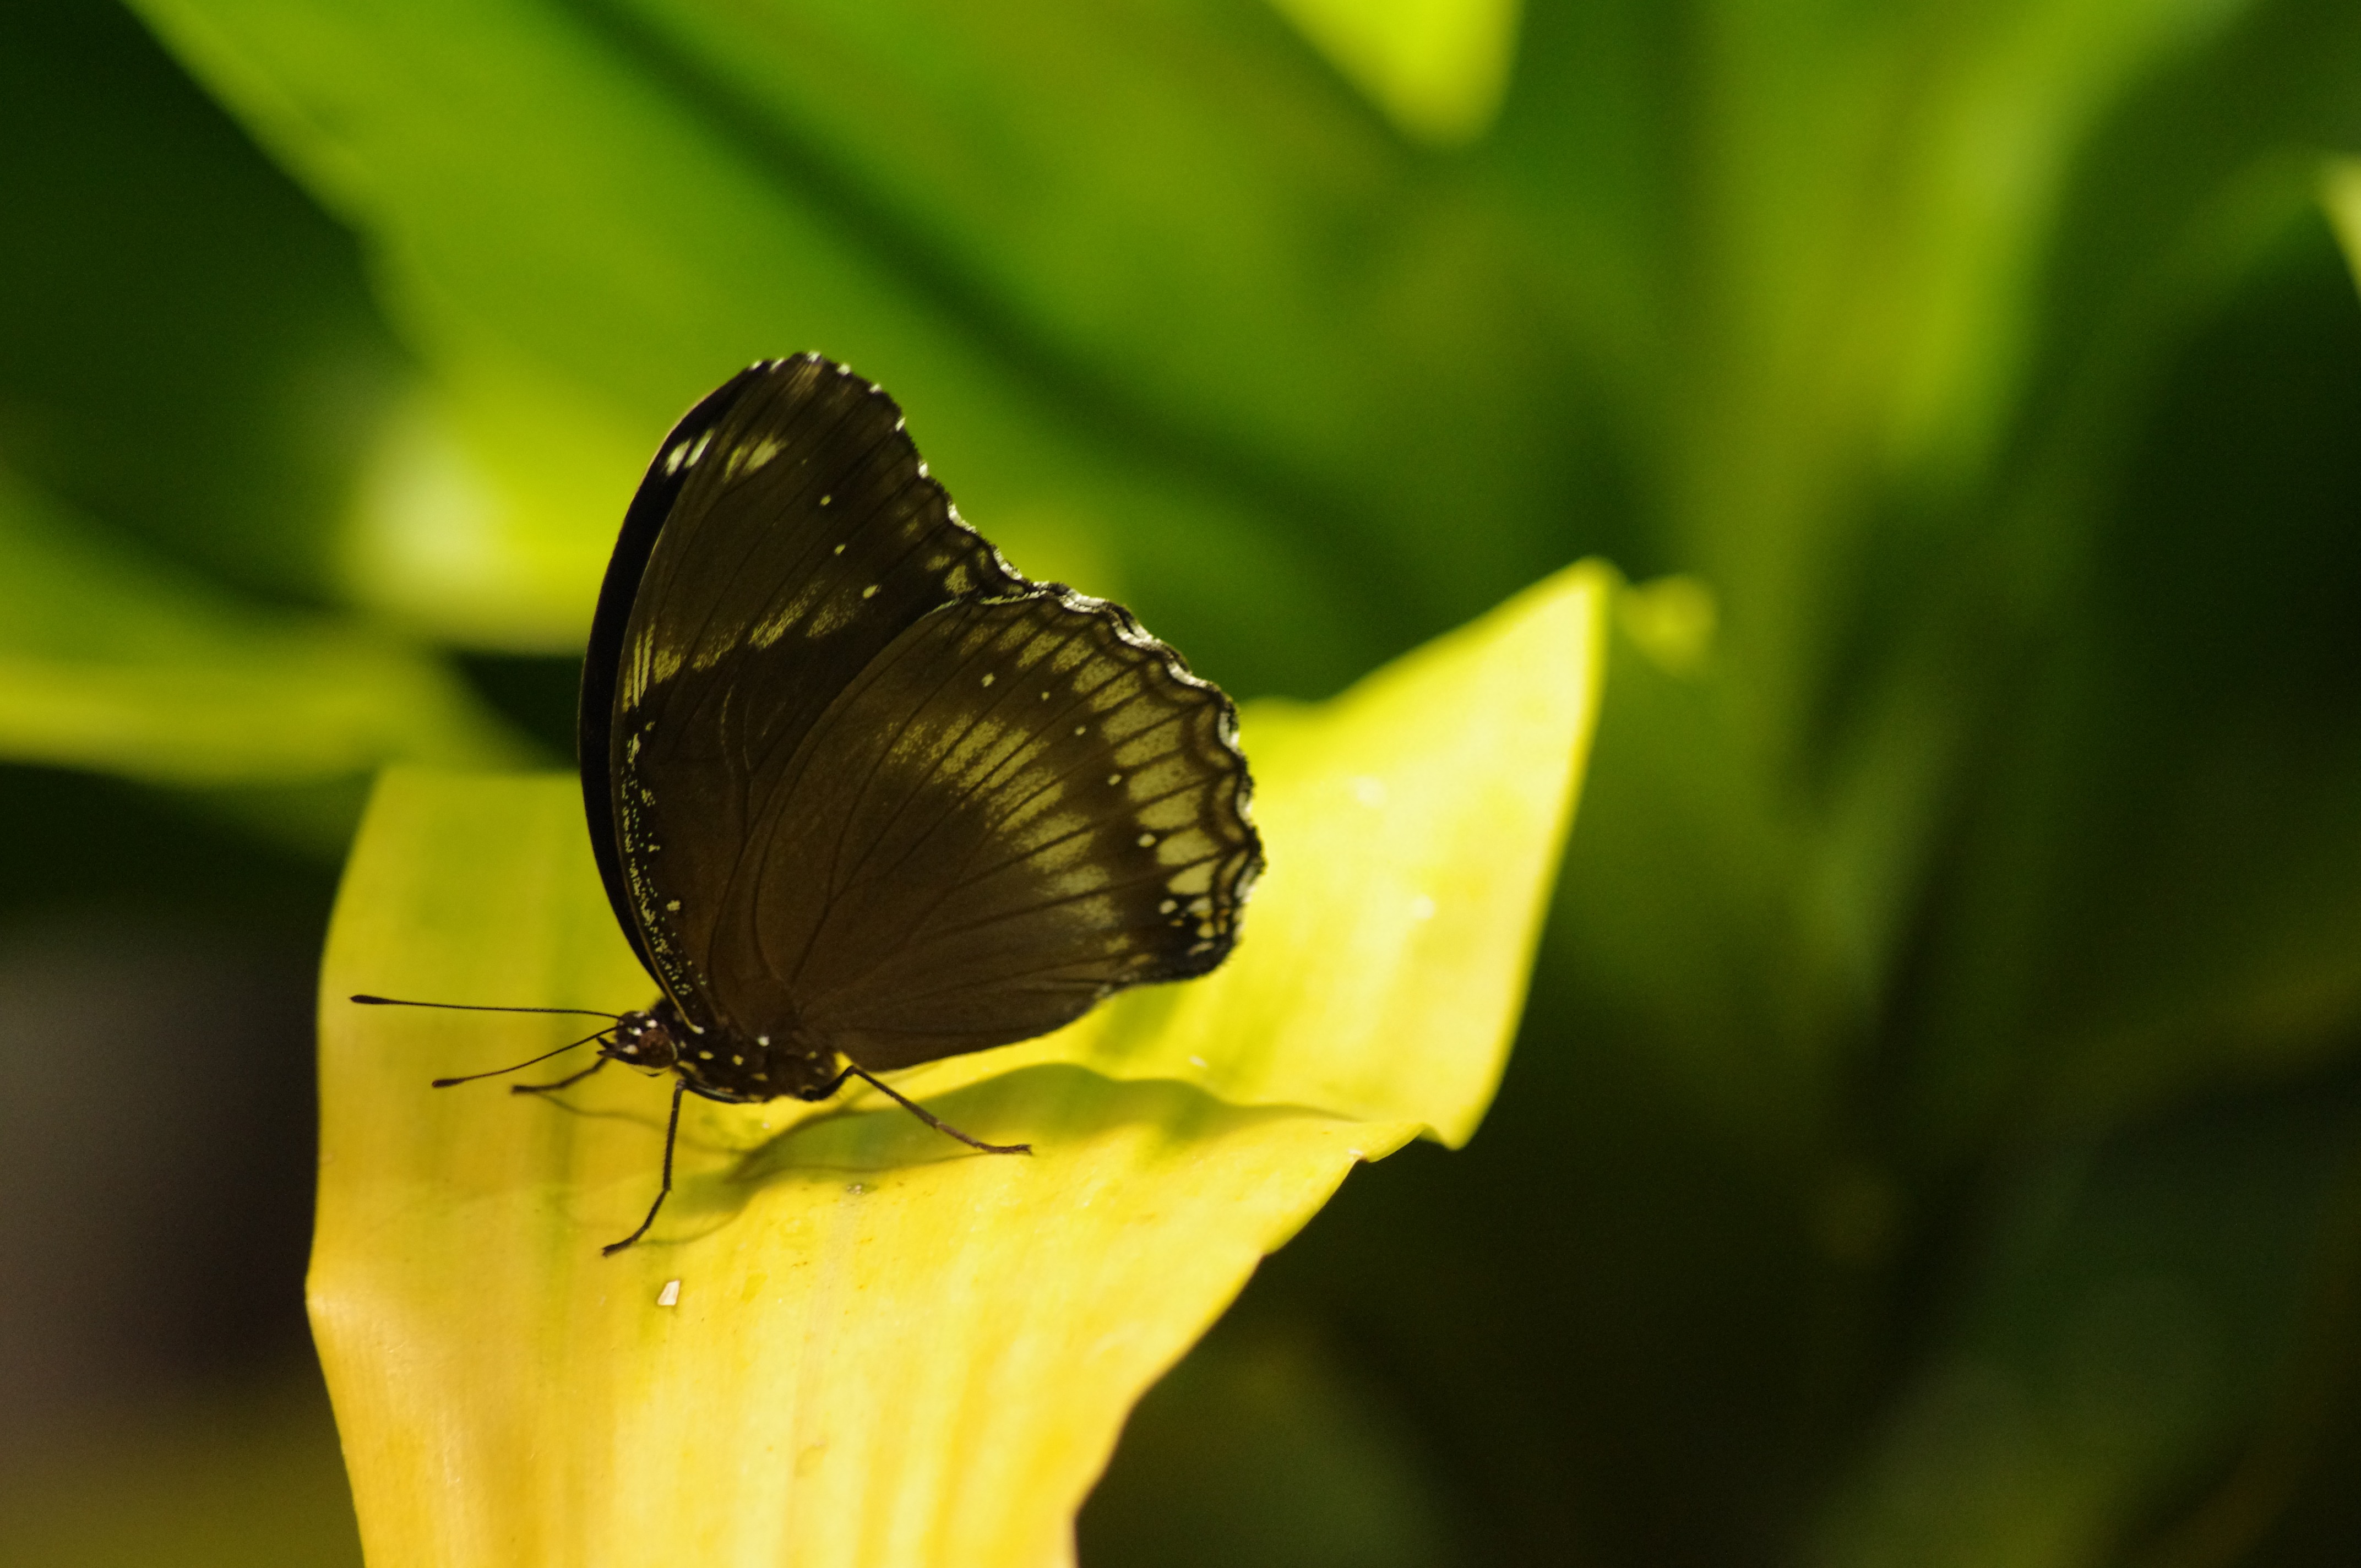
nature, photography, leaf, flower, petal, animal, green, insect, botany, butterfly, black, yellow, flora, fauna, invertebrate, close up, nectar, macro photography, arthropod, pollinator, plant stem, moths and butterflies, lycaenid, colias